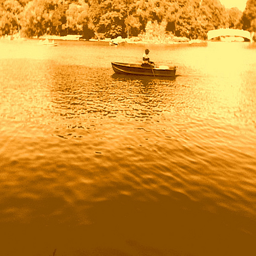
A person in a small fishing boat on lake with sunshine on water and trees.
A lone boater is traveling near a forest.
A person rowing a boat in the middle of a lake
There is a rowboat out on the water in this sepia tinted photo.
A person floating in the middle of a lake in a small boat.